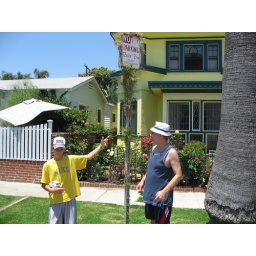
grass is greener in the pole